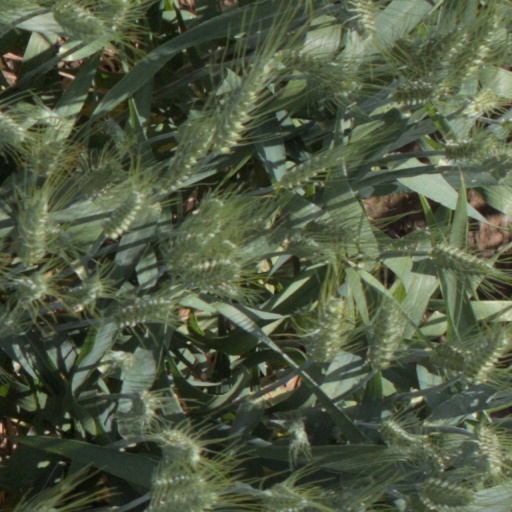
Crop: wheat